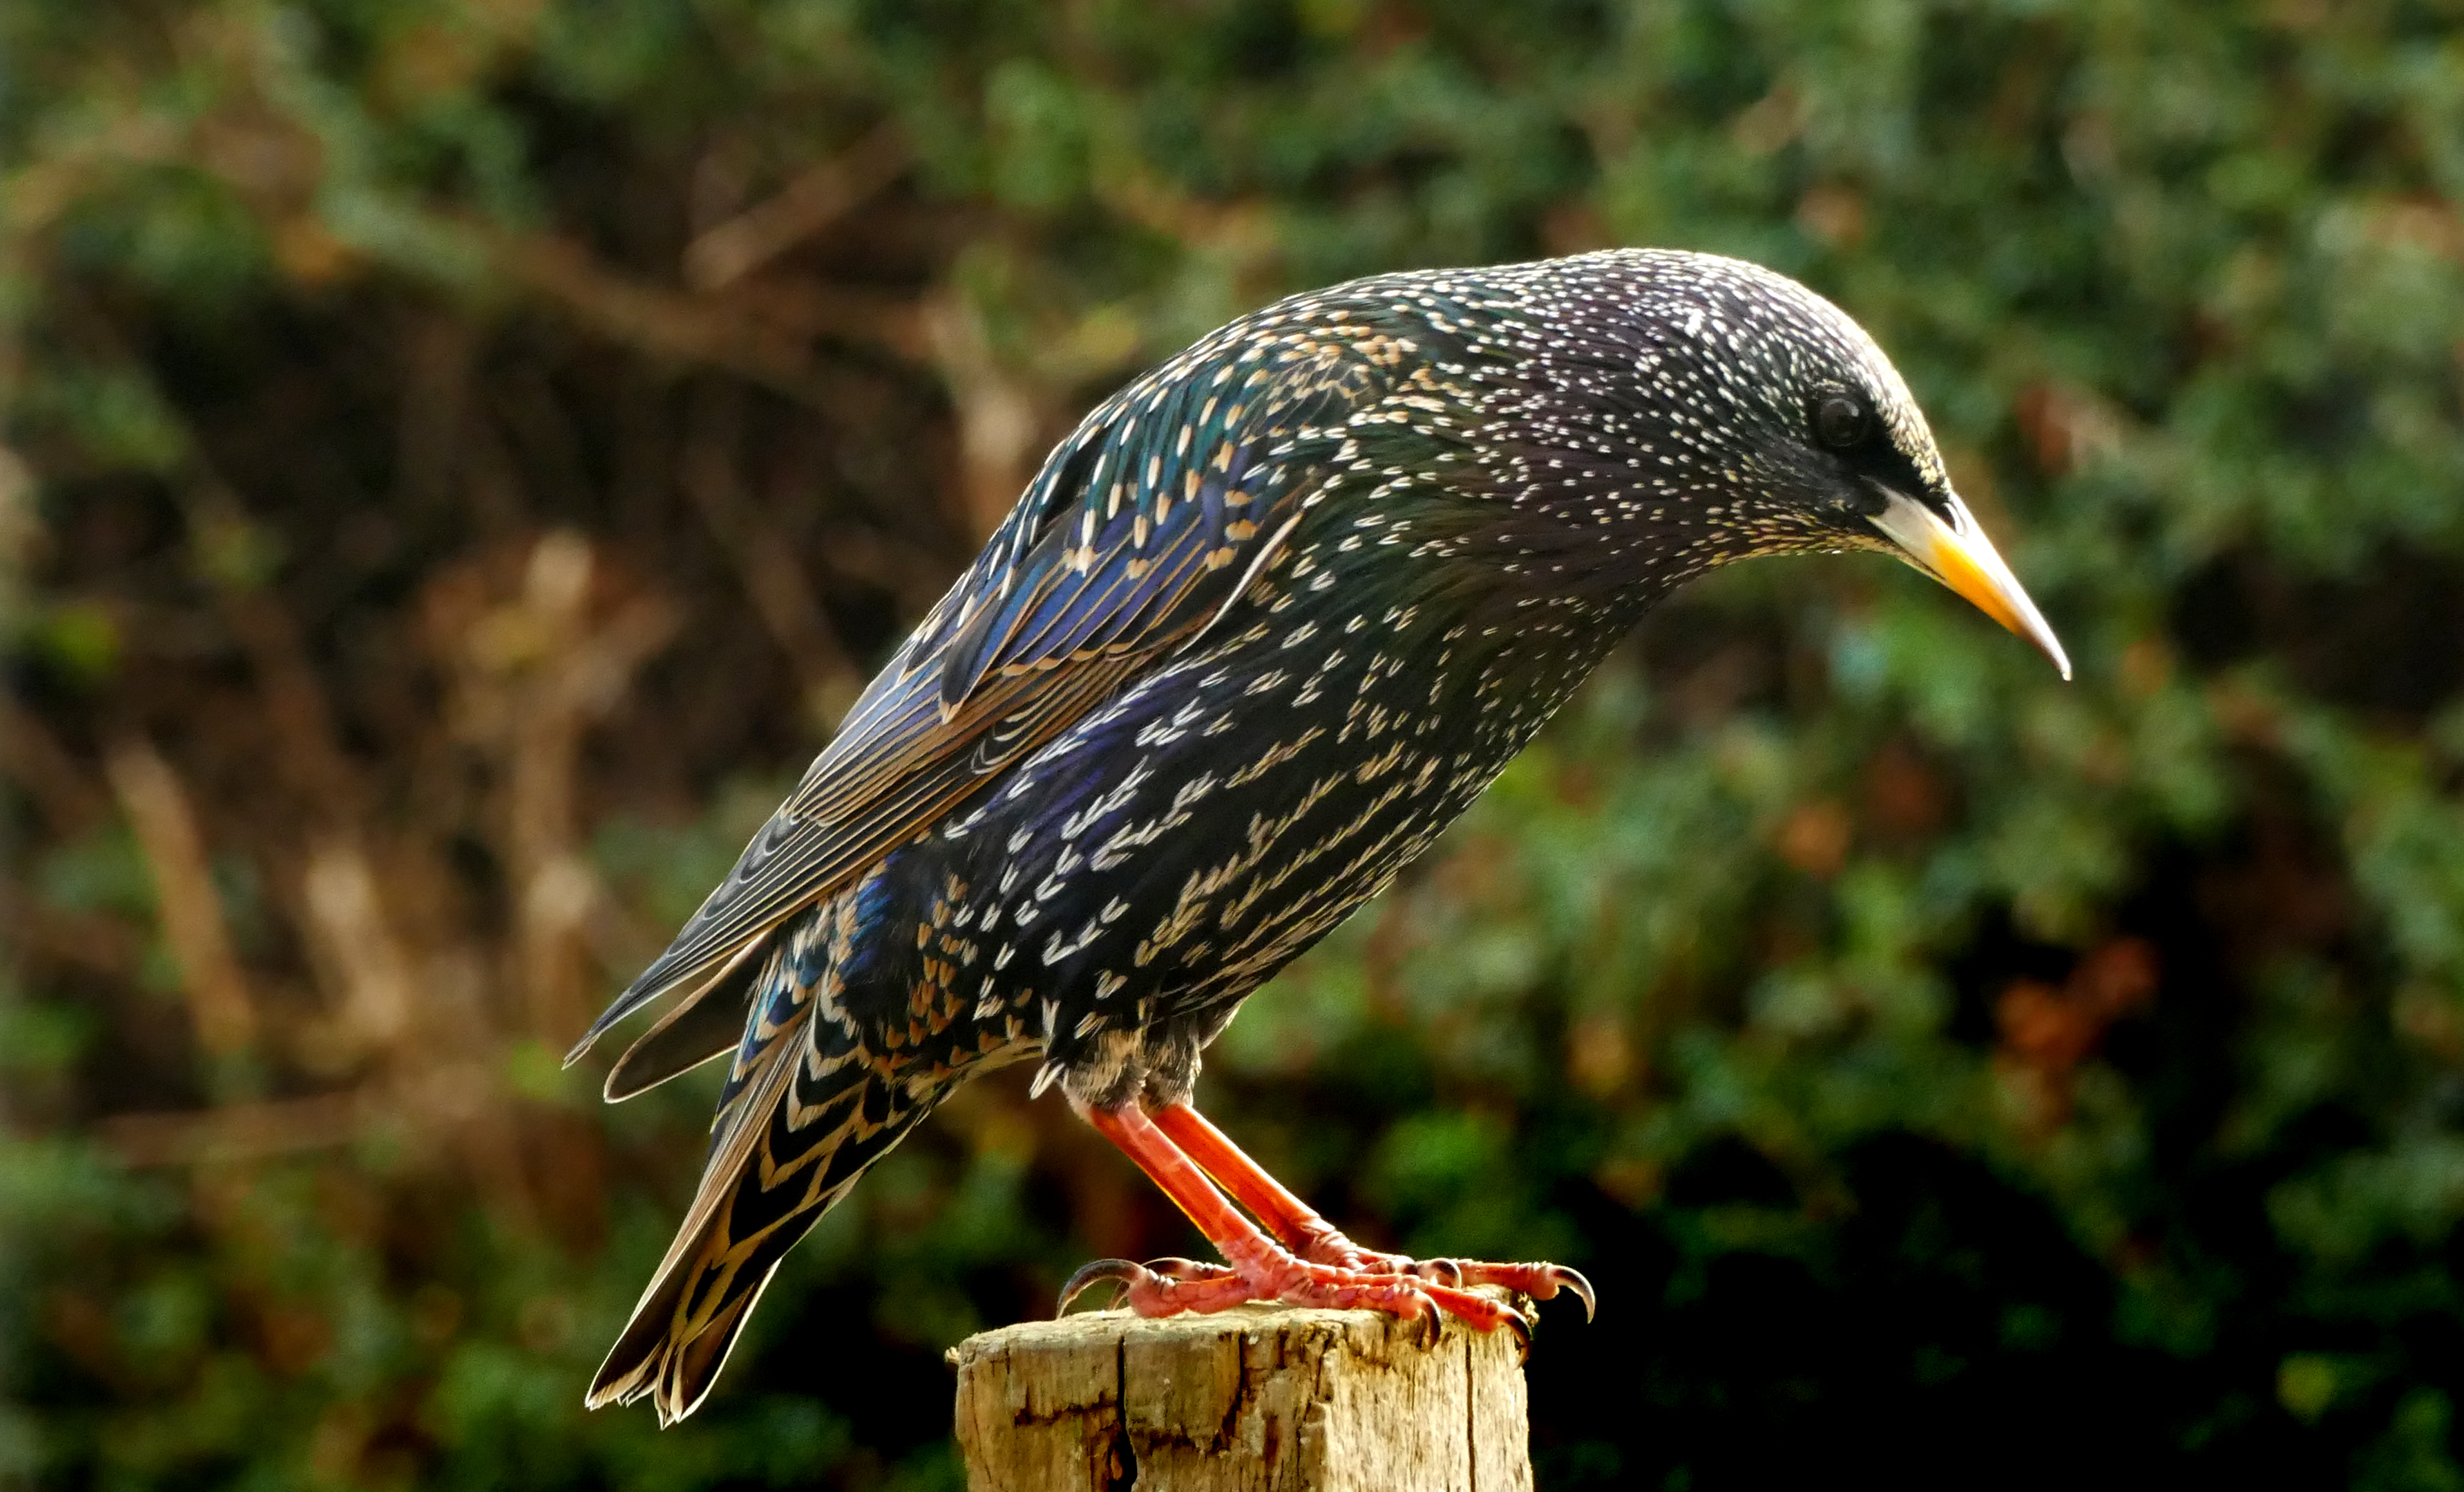
nature, bird, wildlife, beak, fauna, vertebrate, lumixfz1000, perching bird, green heron